Squid sandwich

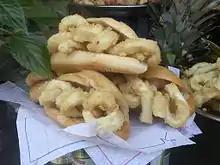
Squid sandwich

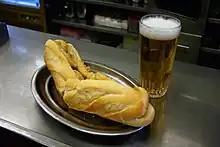
Squid sandwich ("bocadillo de calamares") with beer

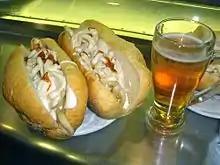
Spicy squid sandwich ("bocadillos de calamares bravos") from Zaragoza with beer

Squid sandwich or ' in Spanish, in Cheli, is a culinary specialty very common in Spain consisting of a sandwich of squid battered in flour and fried in oil that is usually olive, or the more sophisticated version that is all of the above plus a spicy tomato sauce and mayonnaise with garlic similar to that of patatas bravas. It is usually served hot and freshly made. This type of sandwich (specifically the original version without sauce) is very popular in Madrid and can be found in most of the bars of the Spanish capital, particularly in the Plaza Mayor as well as the Calle de Botoneras at the southeast corner of Plaza Mayor. In Zaragoza, the sophisticated version of the calamari sandwich is traditional, with the spicy sauce (tomato, mayonnaise and garlic), and it is called ' or spicy squid sandwich, which is served in the bars on Calle Cinco de Marzo.